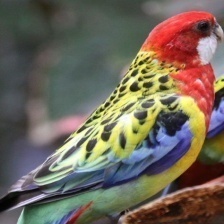
Species: EASTERN ROSELLA
Scientific name: PLATYCERCUS EXIMIUS